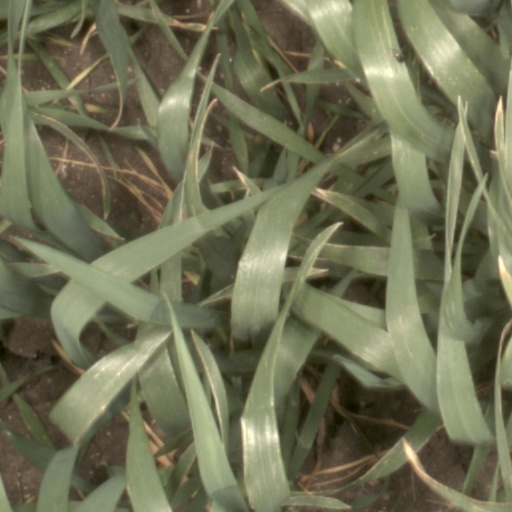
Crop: wheat